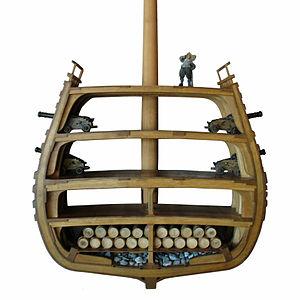
Le Vasa est un navire de guerre construit pour le roi Gustave II Adolphe de Suède, de la dynastie Vasa, entre 1626 et 1628. Le navire sombra après une navigation d'à peine un mille marin lors de son voyage inaugural, le 10 août 1628. Le Vasa tomba dans l'oubli après la récupération de ses canons, au cours du XVIIᵉ siècle. L'épave fut localisée à la fin des années 1950 dans la vase d'un chenal situé à la sortie du port de Stockholm. La coque, entière et largement intacte, fut renflouée le 24 avril 1961 et entreposée dans un bâtiment provisoire nommé Wasavarvet jusqu'en 1987, puis dans un nouveau bâtiment appelé musée Vasa à Stockholm. Le vaisseau est l'une des attractions les plus populaires de Suède et le deuxième musée du pays par sa fréquentation avec plus d'1,1 million de visiteurs en 2008, et plus de 25 millions de visiteurs depuis son renflouement.